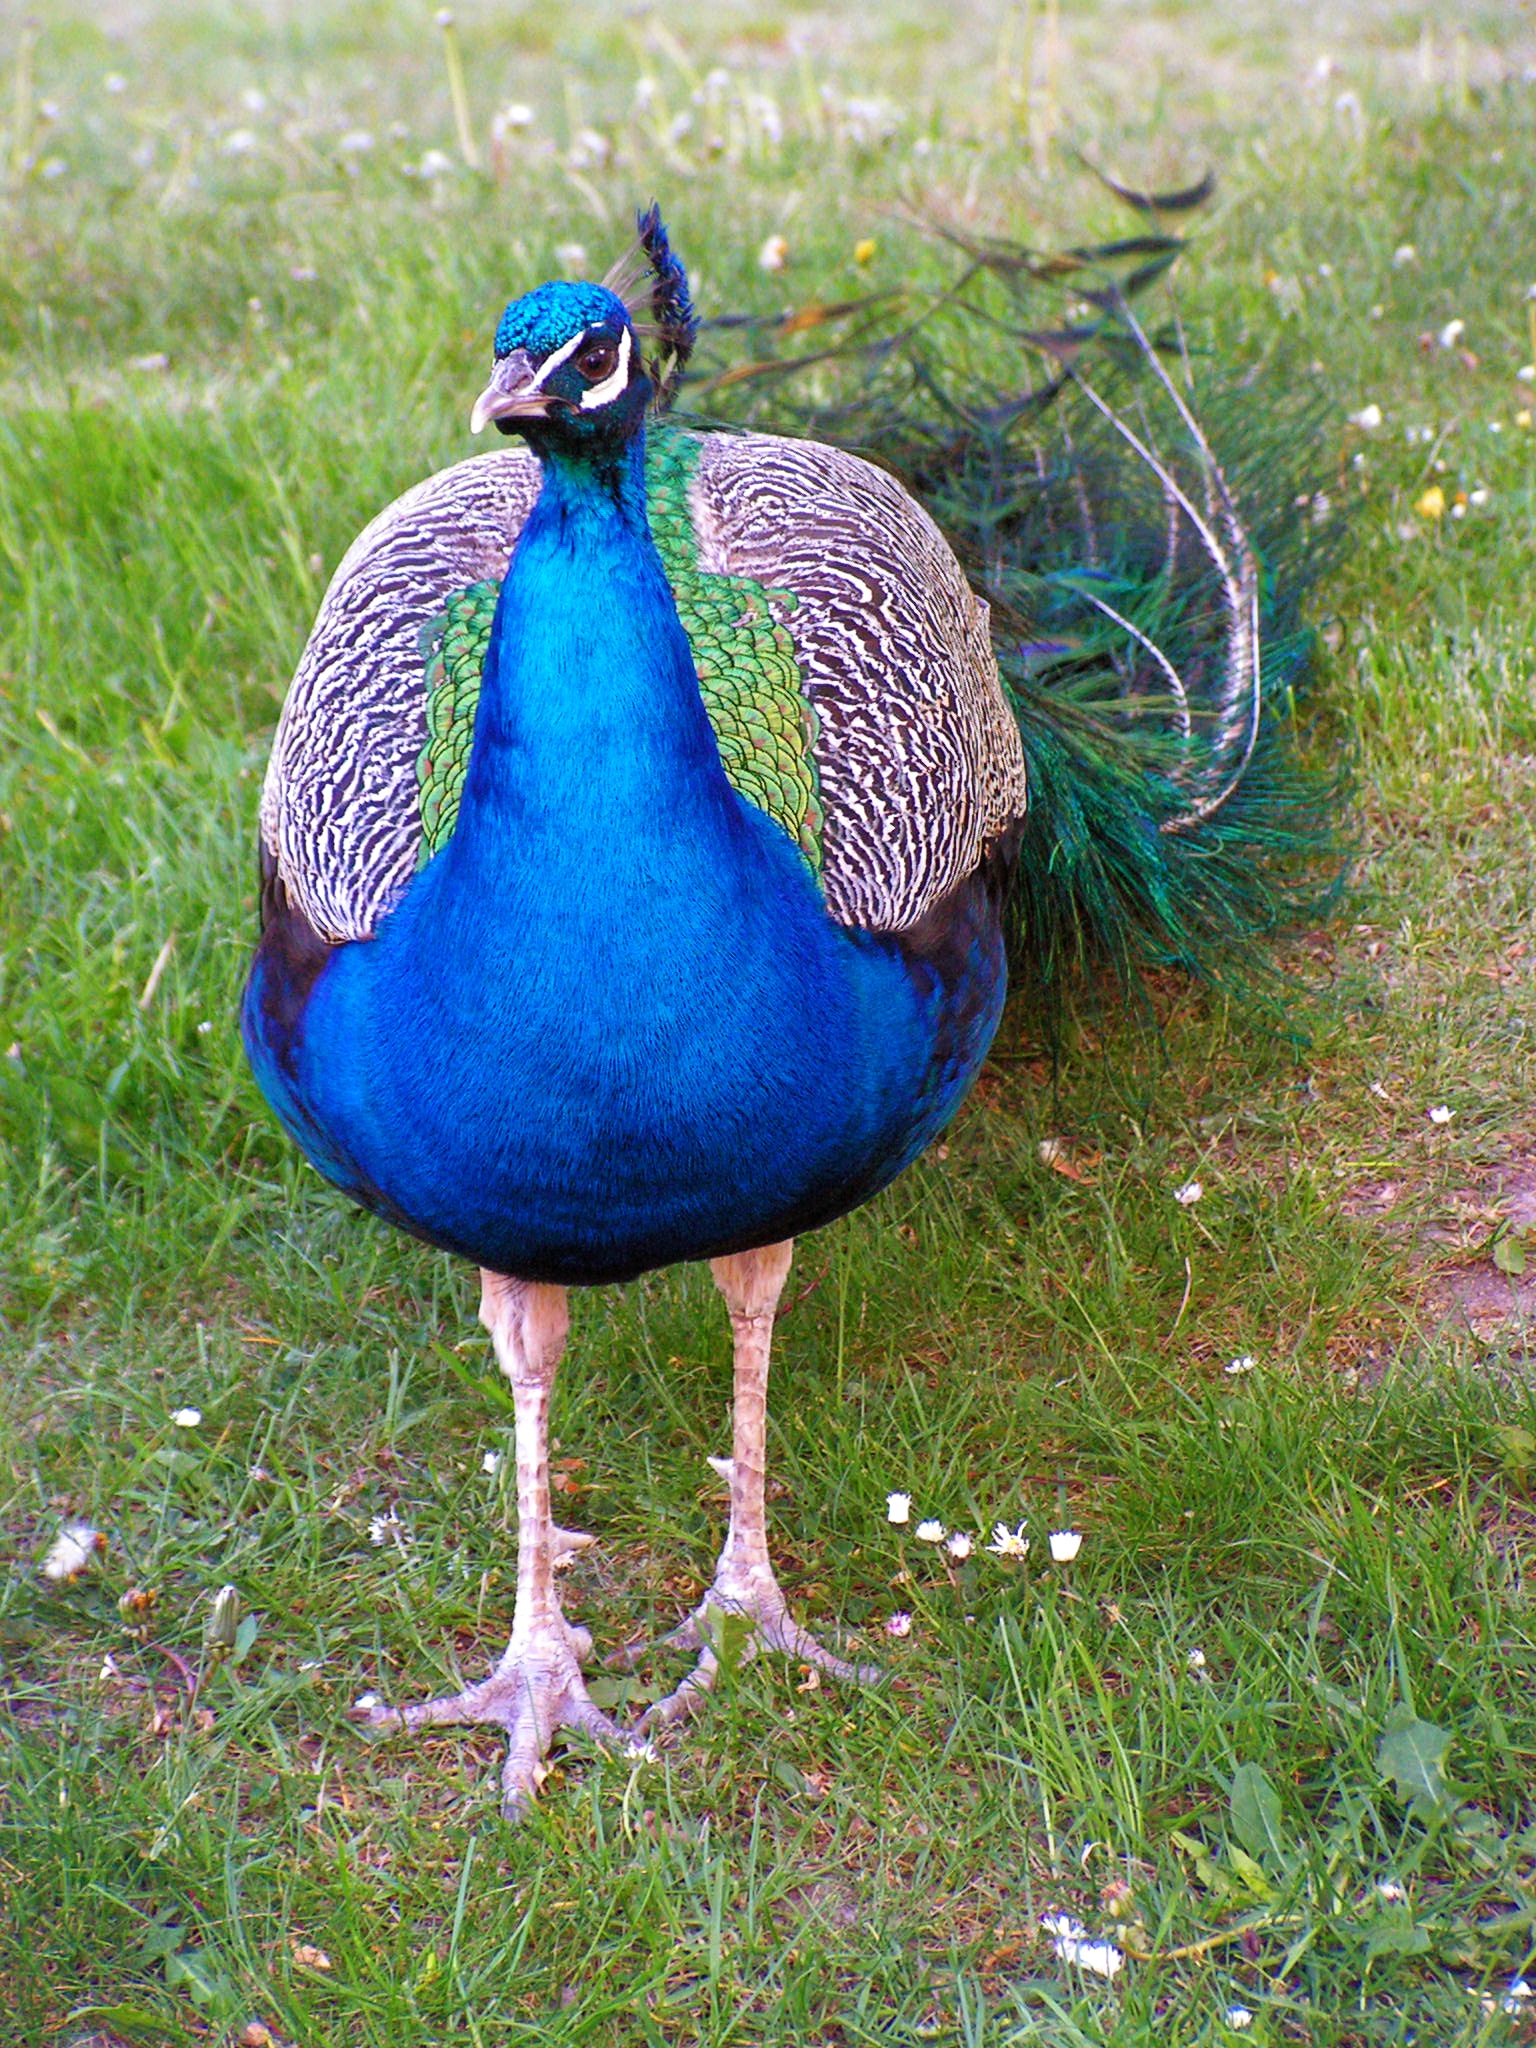
bird, male, beak, fowl, fauna, peacock, vertebrate, peafowl, peacock korunkat